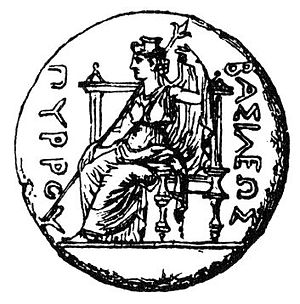
Dione (mytologi)
Dione på sin trone
Dione er en gudinde i den græske mytologi, der fortrinsvis dyrkedes ved oraklet i Dodone som Zeus' hustru, en rolle der normalt tilfaldt gudinden Hera. Hun optræder i de græske tekster med vidt forskellige myter. Således nævner Apollodoros hende som den 13. titan, mens Hesiod opremser hende blandt okeaniderne i Theogonien.